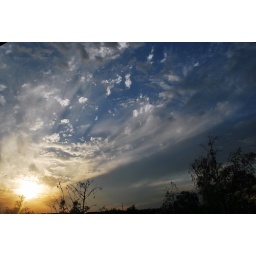
A rarity - clear blue sky in Beijing